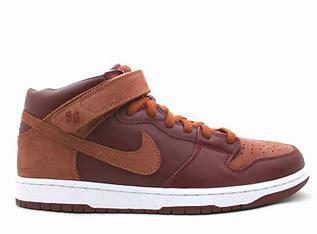
Brand: Nike
Model: Dunk Mid Pro SB